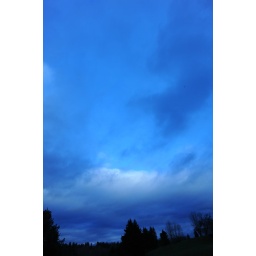
Cloud in the blue Seattle sky, black tree line, Meadowbrook Park, Washington, USA